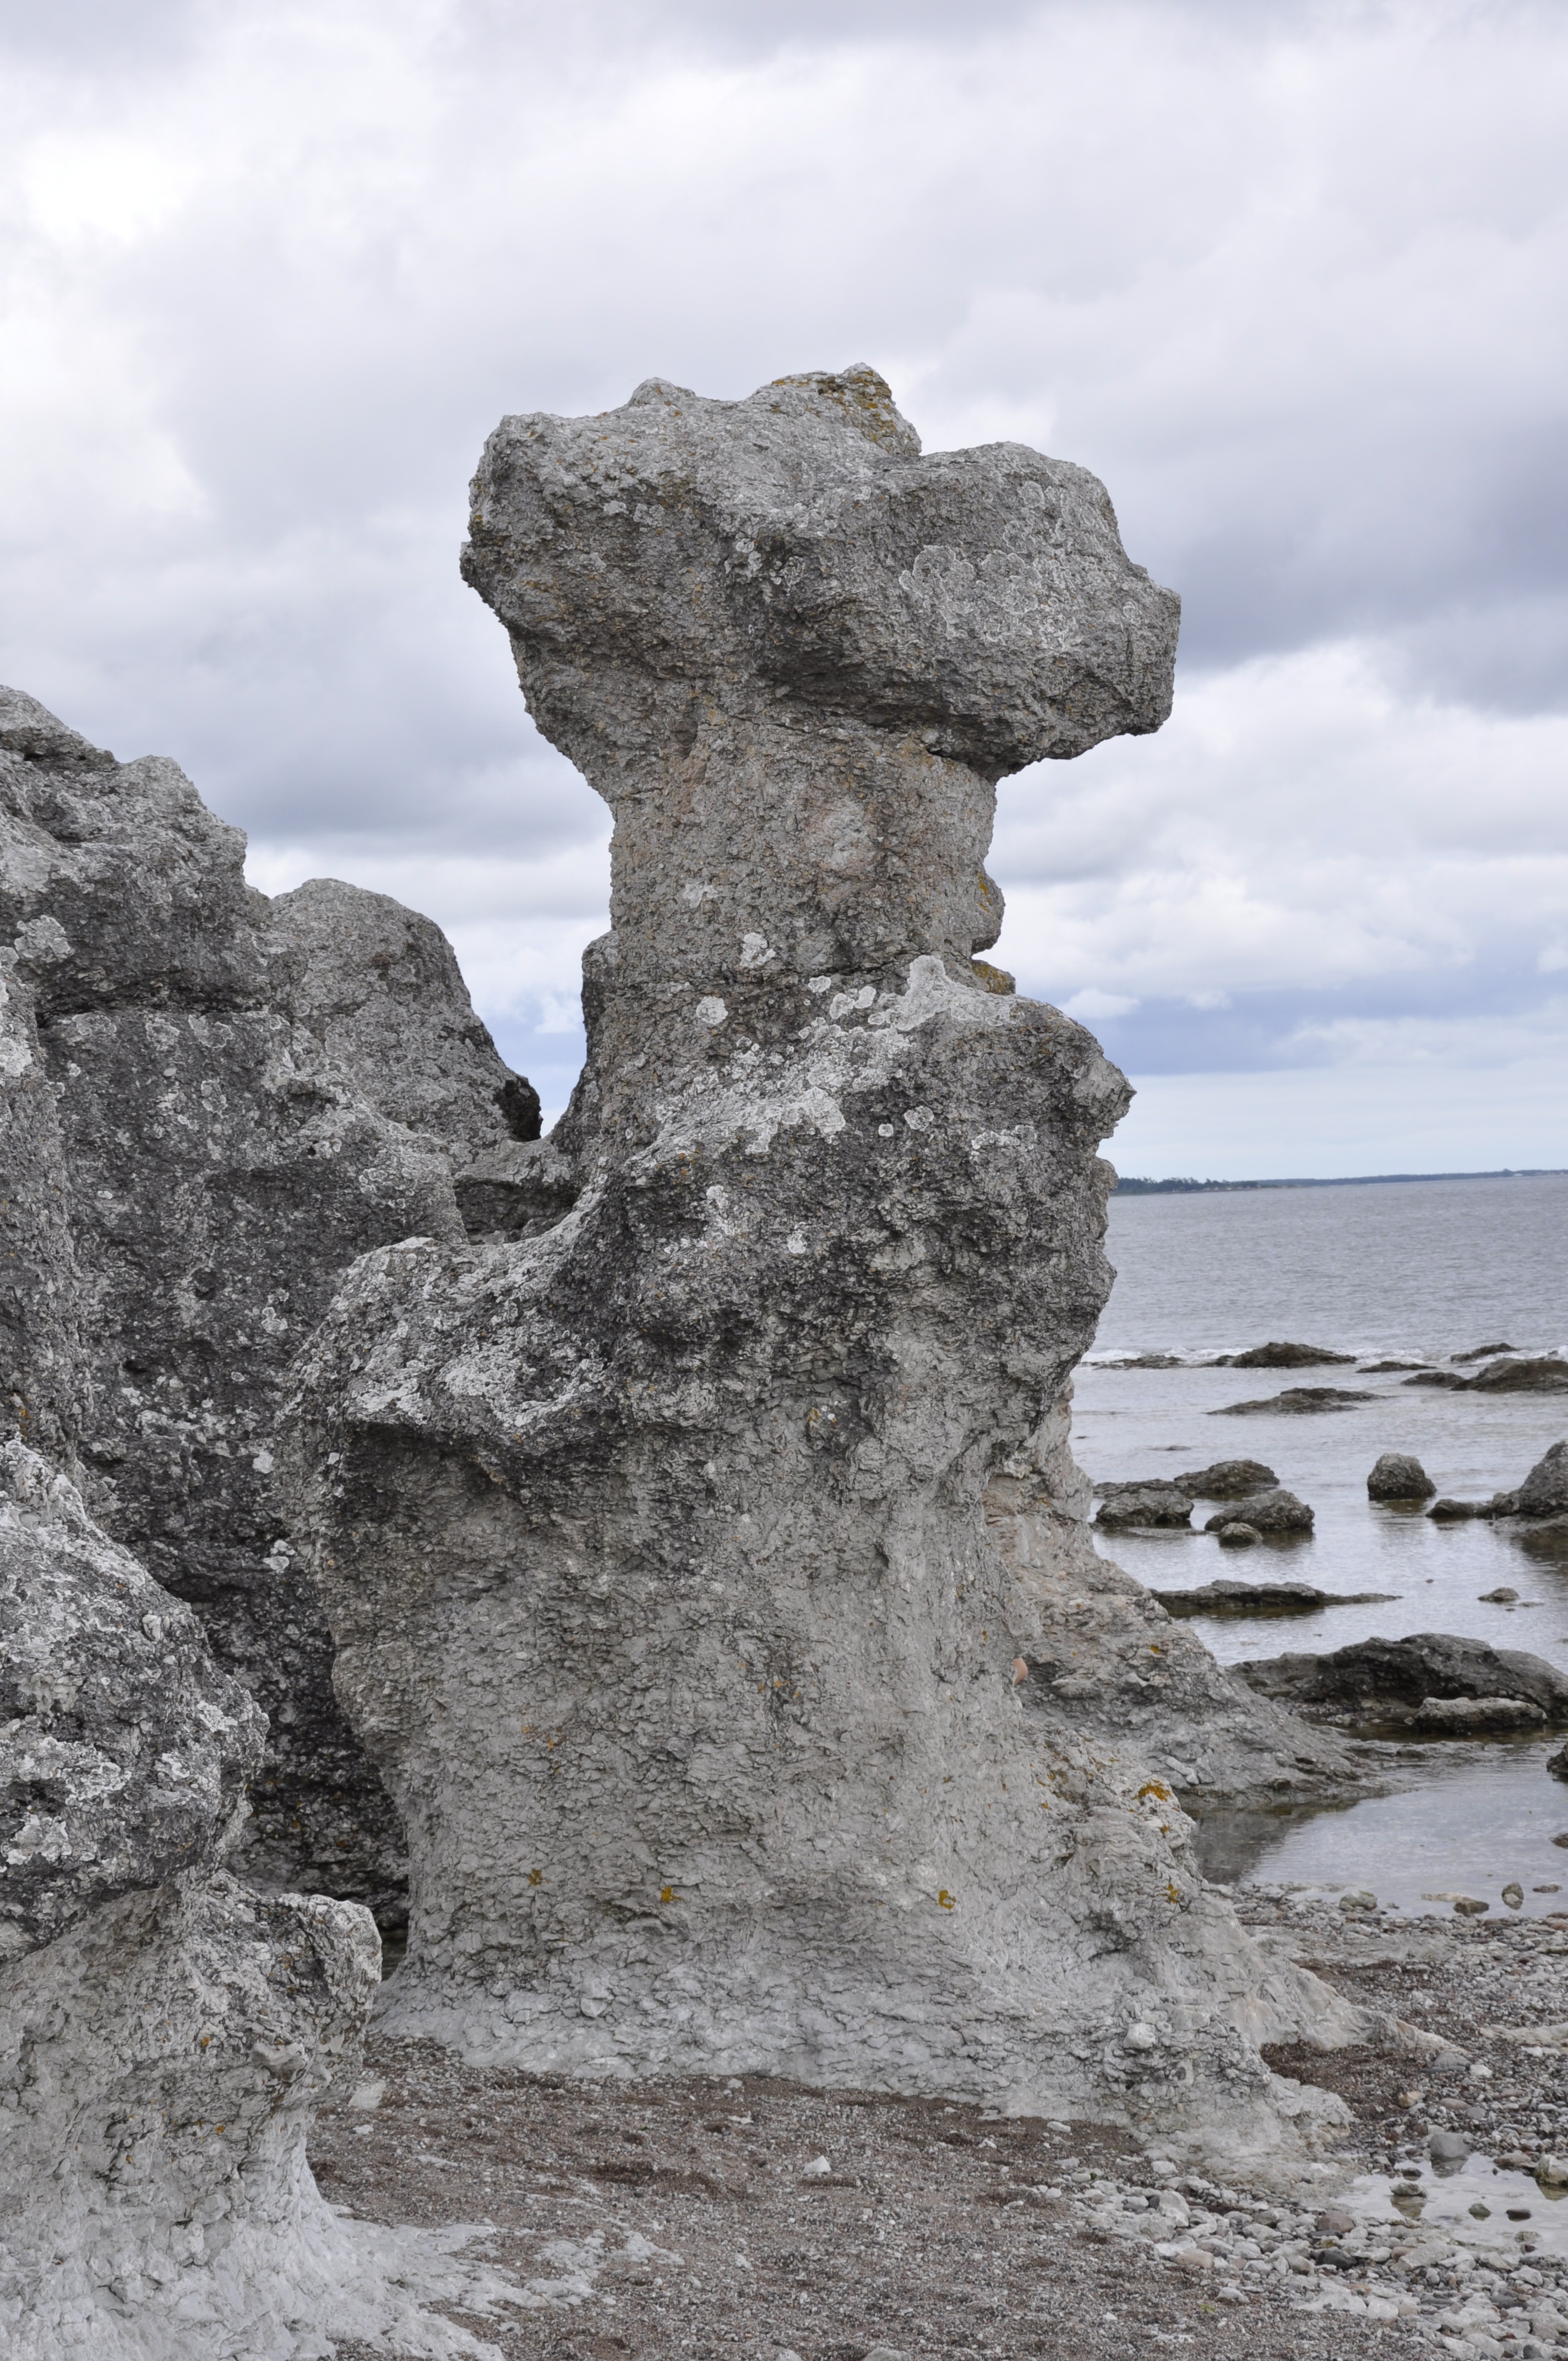
landscape, sea, coast, rock, ocean, shore, stone, formation, cliff, arch, stack, terrain, material, geology, badlands, monolith, sea stack, gotland, ancient history